Answer in natural language. How many Windows are visible in the scene? Choose between the following options: 0, 4, 1, 3 or 2
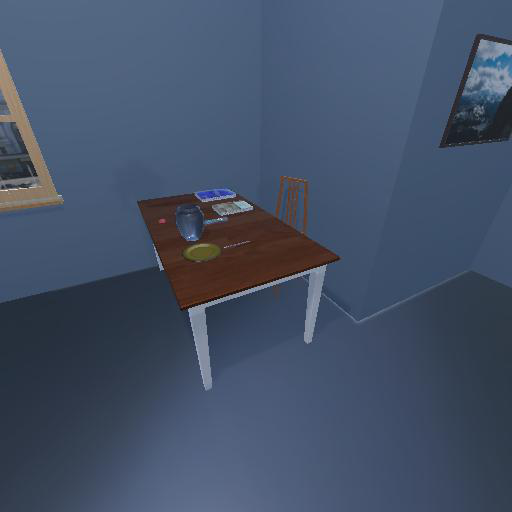
<answer>1</answer>